Vinnexin

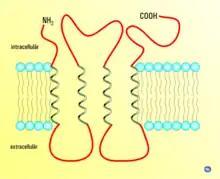
Vinnexin homology with innexins and connexins mean this simple connexin model will reflect the basic structure of the vinnexin protein as it appears in a cell membrane

Fundamentally vinnexins have been shown to behave like the native innexins in insects. They participate in gap junctions to form transmembrane communication channels. At a higher level vinnexins must differ sufficiently from native innexins to alter the way the caterpillar host cells behave. Without the virus with its vinnexin gene the egg of certain wasps would be rejected by the caterpillar and the egg would die. The virus and wasp are obligately associated.